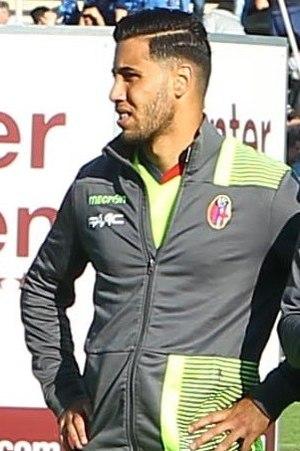
Saphir Taïder, né le 29 février 1992 à Castres, dans le département du Tarn, en France, est un footballeur international algérien évoluant au poste de milieu de terrain à l'Impact de Montréal en Major League Soccer.